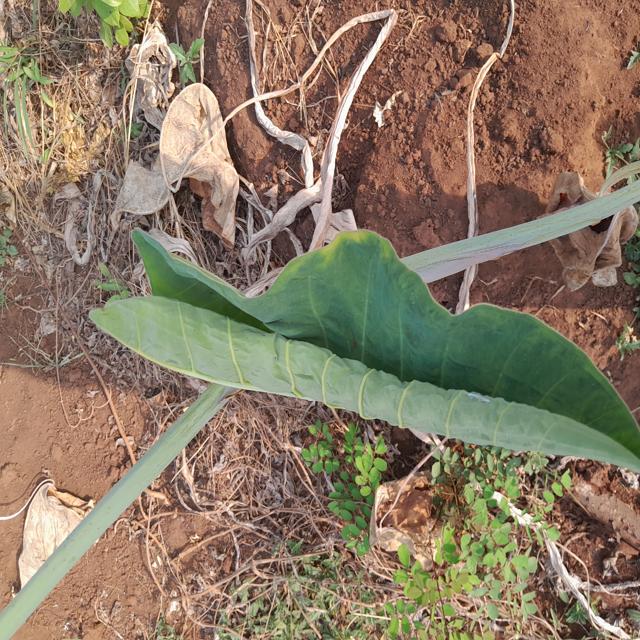
Label: Healthy